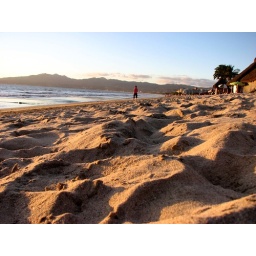
beach in mexico, camera one inch off the sand